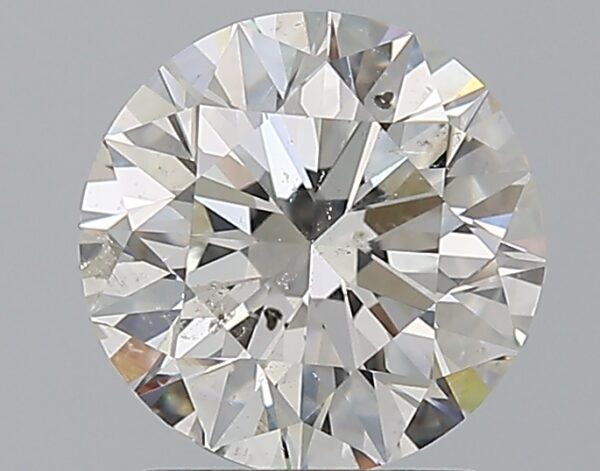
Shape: round
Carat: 2
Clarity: SI2
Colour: H
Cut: EX
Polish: EX
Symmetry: EX
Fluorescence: ST
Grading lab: GIA
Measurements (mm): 7.99 x 8.02 x 5.02